Melitopol kurgan

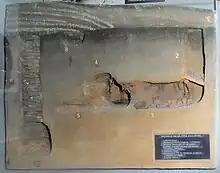
Model of the excavation of the Melitopol kurgan. Melitopol Museum of Local History

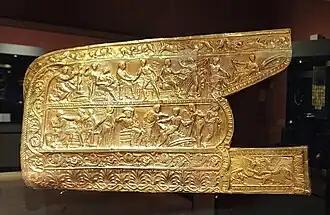
Scythian golden gorytos, 4th century BCE. Treasury of the National Museum of the History of Ukraine

The Melitopol kurgan was a Scythian kurgan of the 4th century BCE, in the city of Melitopol, on Skifska Street (formerly Pershotravneva Street), near the railway station. The kurgan had been partially looted before excavation. It was excavated in 1954 in a rescue operation before a real estate project. It was excavated first by employees of the Melitopol Museum of Local History, then by an expedition of the Institute of Archeology of the Academy of Sciences of the Ukrainian SSR, led by O.I. Terenozhkin.